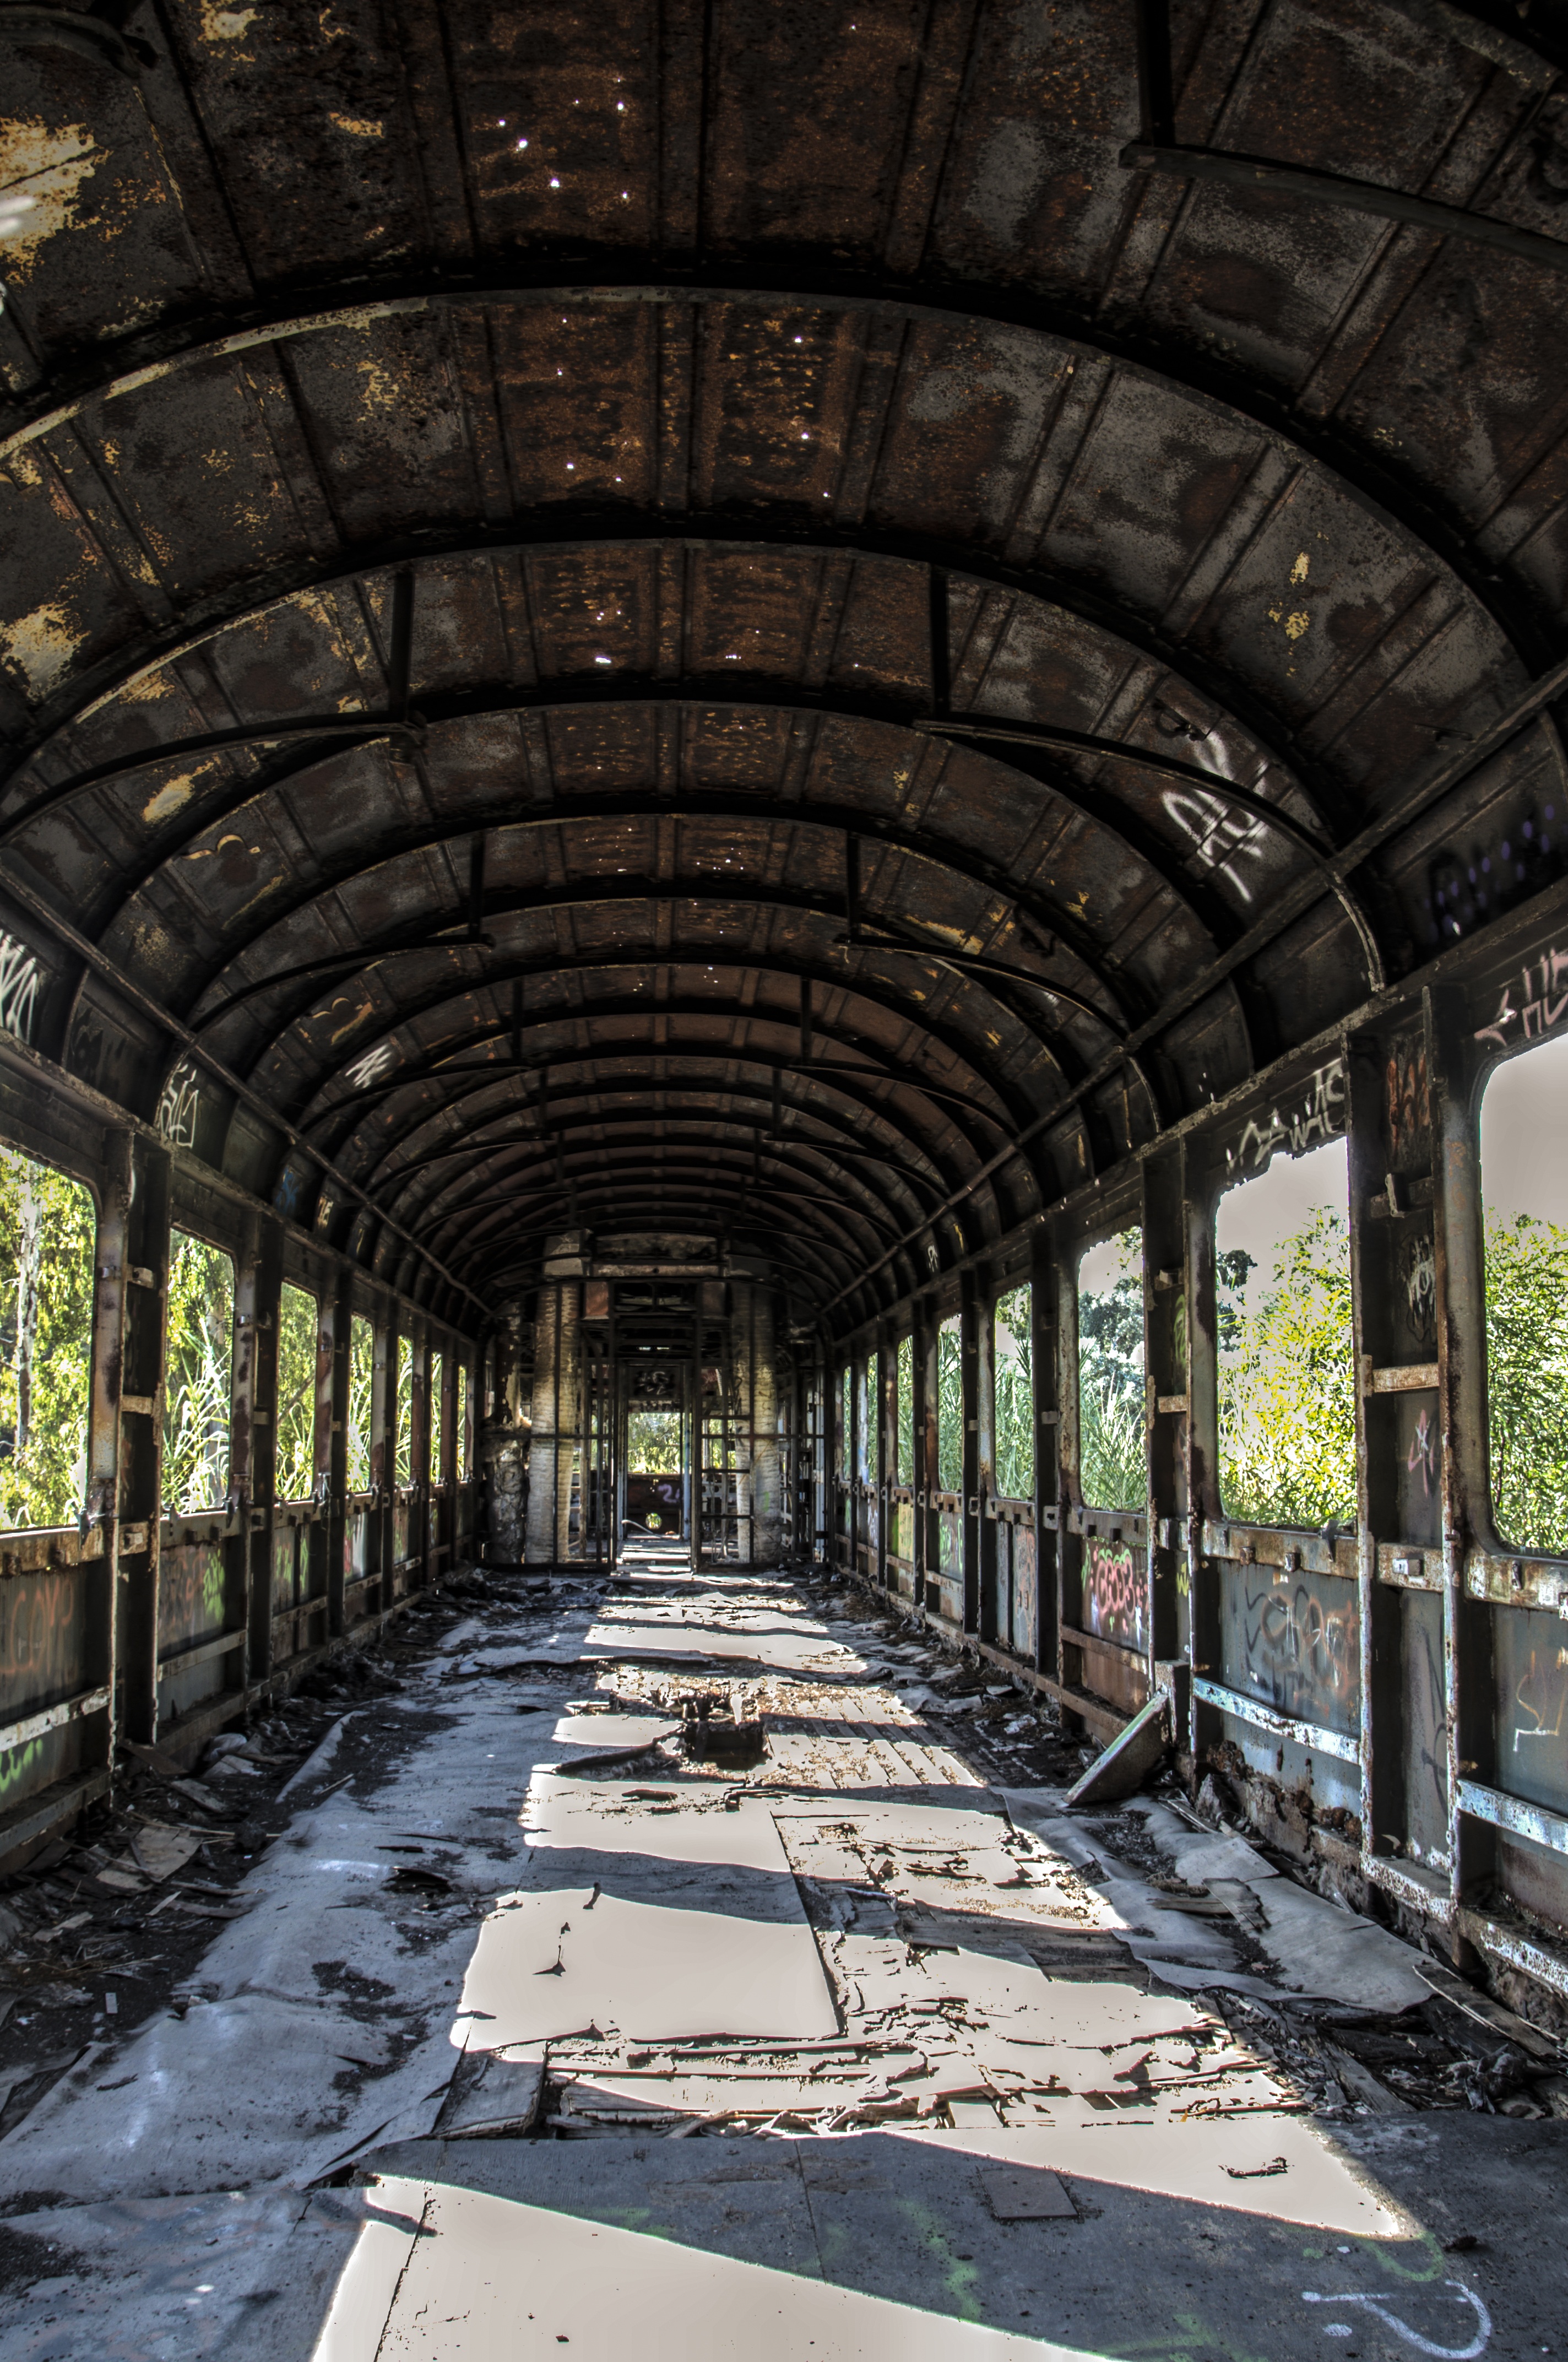
architecture, perspective, building, old, train, transport, arch, train station, public transport, symmetry, iron, arcade, urban area, outdoor structure